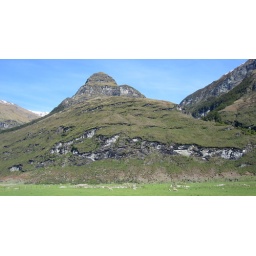
grazing sheep near rocky wall